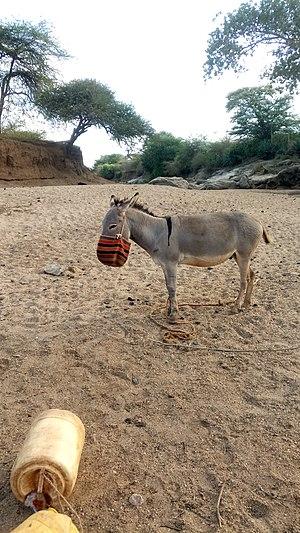
Le comté de Kitui est un comté de l'ancienne province orientale Kenya. Sa capitale et sa plus grande ville est Kitui. Le comté a une population de 1 136 187 habitants et une superficie de 30 430 km².